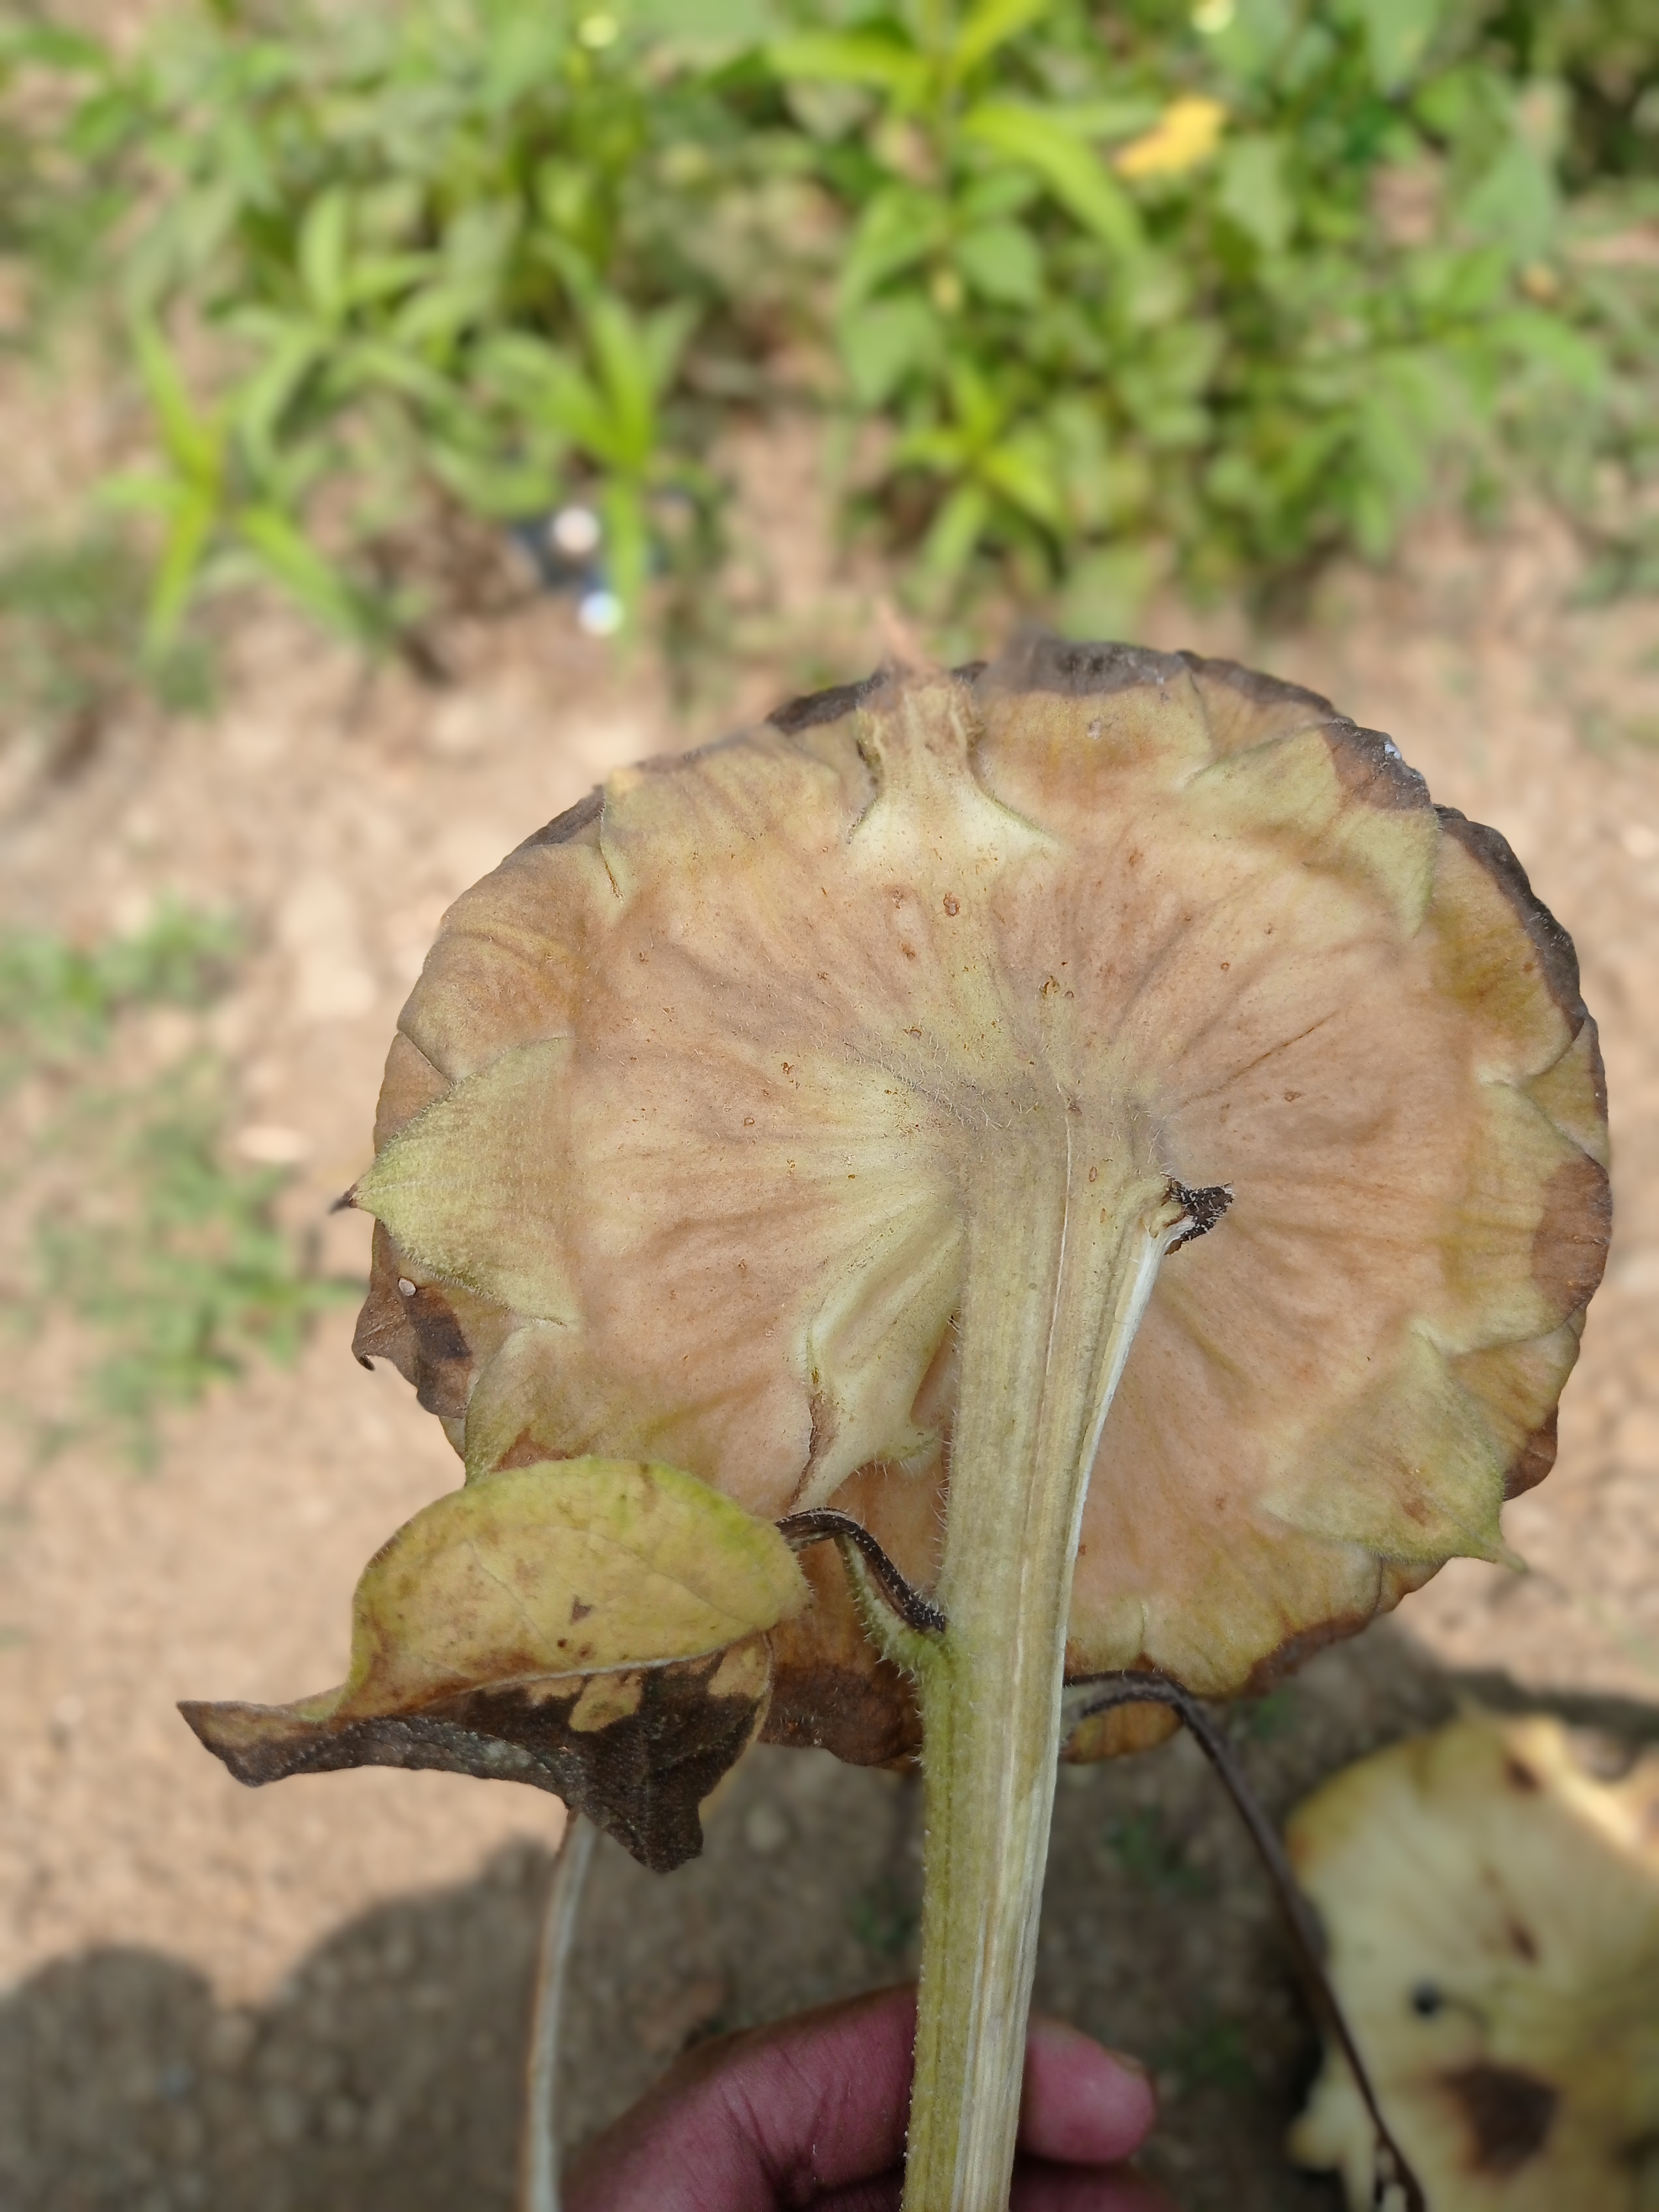
Label: Gray_mold